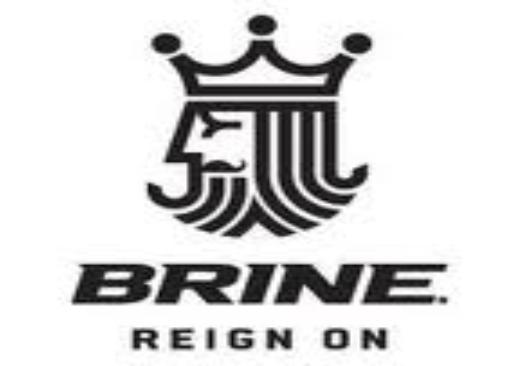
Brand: brine
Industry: Clothes